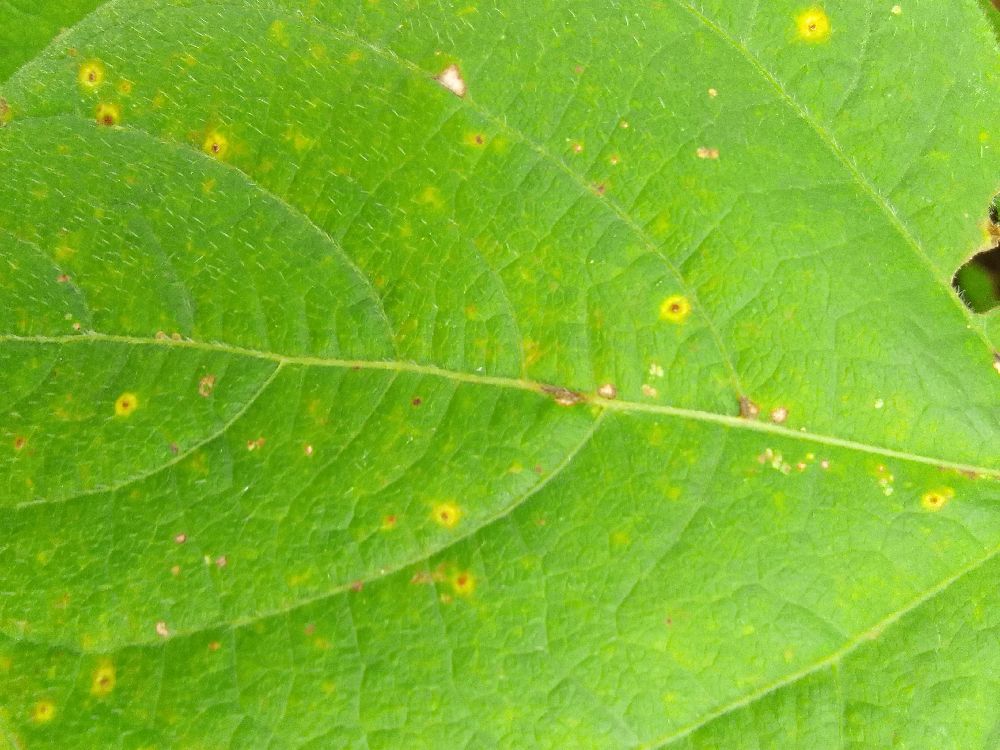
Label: rust